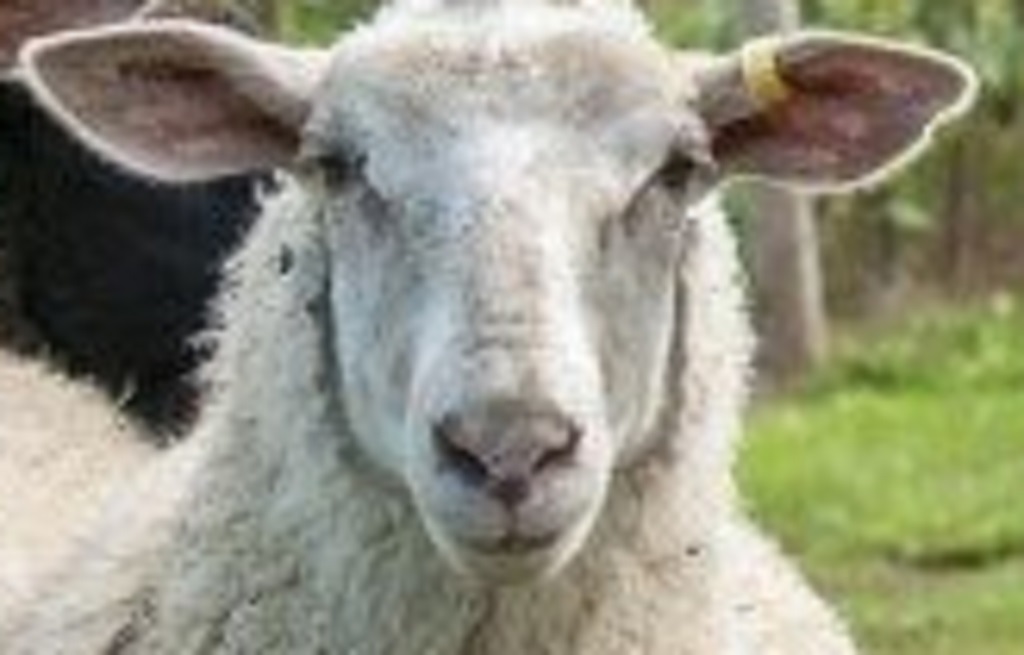
Label: no pain